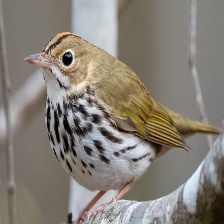
Species: OVENBIRD
Scientific name: SEIURUS AUROCAPILLA